State police (United States)

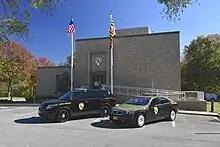
Maryland State Police, at Barrack J, Annapolis (2015)

In the United States, the state police is a police body unique to each U.S. state, having statewide authority to conduct law enforcement activities and criminal investigations. In general, state police officers or highway patrol officers, known as state troopers, perform functions that do not fall within the jurisdiction of a county’s sheriff (Vermont being a notable exception), such as enforcing traffic laws on state highways and interstates, overseeing security of state capitol complexes, protecting governors, training new officers for local police forces too small to operate an academy and providing technological and scientific services. They also support local police and help to coordinate multi-jurisdictional task force activity in serious or complicated cases in states that grant full police powers statewide.